Hadi Ghabel

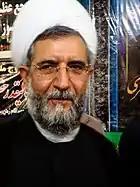
Hadi Ghabel (2013)

Hadi Ghabel is an Iranian cleric and member of the central council of the reformist Islamic Iran Participation Front. He was imprisoned on April 7, 2008 to begin a 40-month jail term following prosecution and conviction by the Special Court for the Clergy. The Special Court, charged with investigating other clerics for alleged crimes, has prosecuted clerics who challenge official religious interpretations of the Islamic Republic. According to the International Campaign for Human Rights in Iran, "the court’s prosecution of religious scholars, based solely on their beliefs and opinions constitutes a form of modern inquisition aimed at rooting out clerics whose beliefs are considered politically threatening."